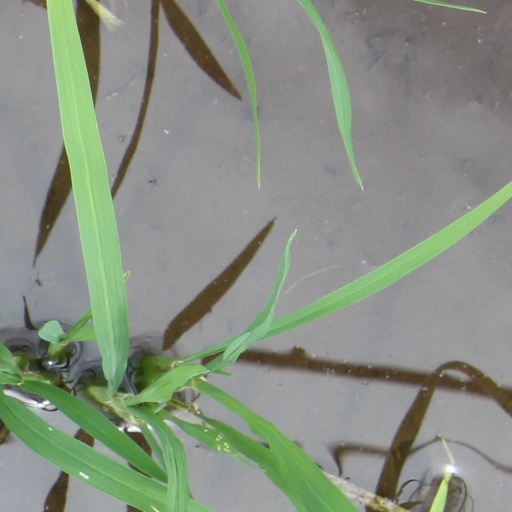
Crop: rice